Pre-Pottery Neolithic B

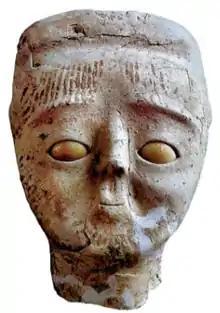
Head of statue, Jericho, from c. 9000 years ago. Displayed at the Rockefeller Archeological Museum in Jerusalem.

Cultural tendencies of this period differ from that of the earlier Pre-Pottery Neolithic A (PPNA), in that people living during this phase began to depend more heavily upon domesticated animals to supplement their earlier mixed agrarian and hunter-gatherer diet. In addition, the flint tool kit of the period is new and quite disparate from that of the earlier period. One of its major elements is the naviform core. This is the first period in which architectural styles of the southern Levant became primarily rectilinear; earlier typical dwellings were circular, elliptical and occasionally even octagonal. Pyrotechnology, the expanding capability to control fire, was highly developed in this period. During this period, one of the main features of houses is a thick layer of white clay plaster flooring, highly polished and made of lime produced from limestone.